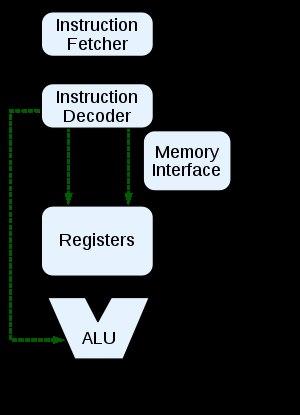
Une instruction informatique désigne une étape dans un programme informatique. Une instruction dicte à l'ordinateur l'action nécessaire qu'il doit effectuer avant de passer à l'instruction suivante. Un programme informatique est constitué d'une suite d'instructions.
Un processeur est un composant présent dans de nombreux dispositifs électroniques qui exécute les instructions machine des programmes informatiques. Avec la mémoire, c'est notamment l'une des fonctions qui existent depuis les premiers ordinateurs. Un processeur construit en un seul circuit intégré est un microprocesseur.